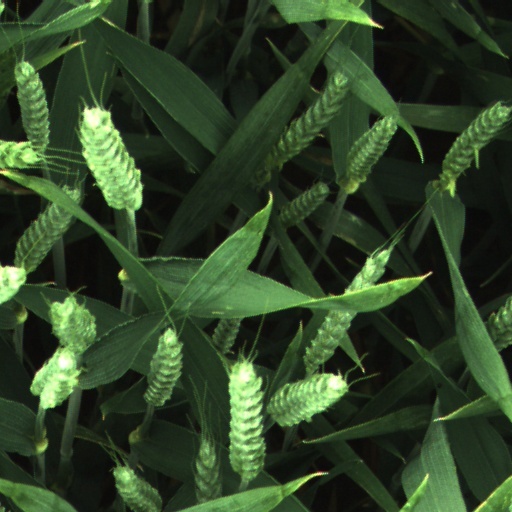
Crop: wheat